History of Kyrgyzstan

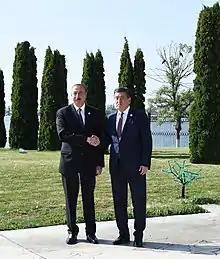
Jeenbekov with Azerbaijani President Ilham Aliyev

In 2011 soon after becoming president, Atambayev travelled to Turkey and signed an agreement with the Turkish President agreeing to increase trade from $300 million in 2011 to $1 billion by 2015, with Turkey also agreeing to attract Turkish investment to Kyrgyzstan to the amount of $450 million within the next few years.